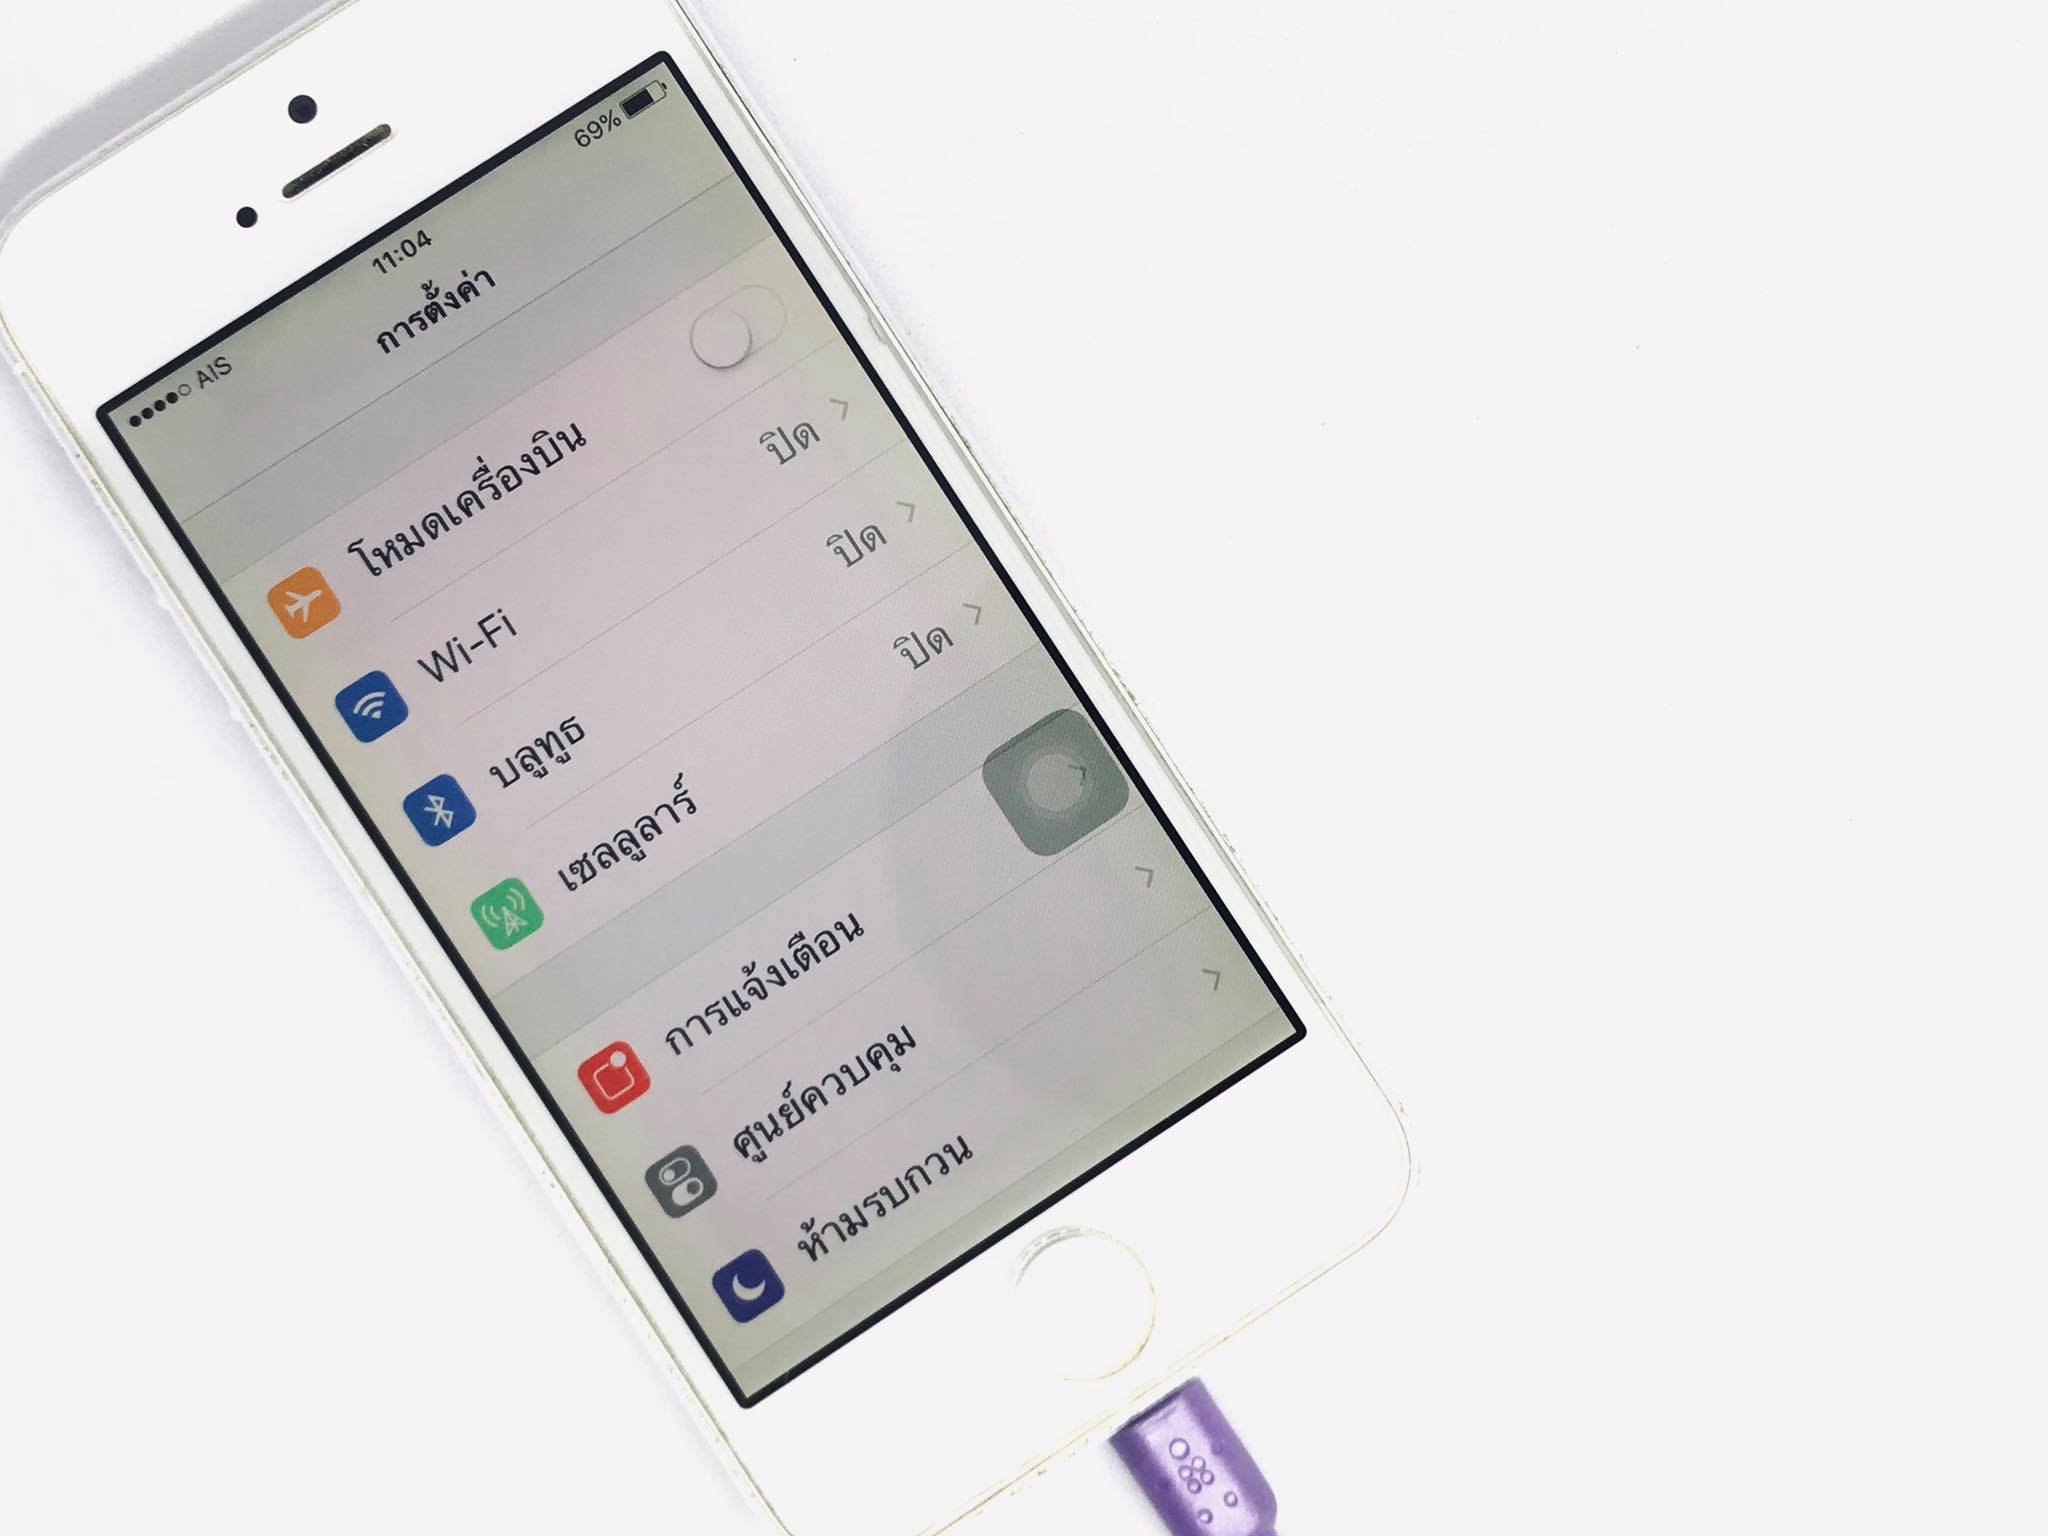
phone, iphone, unlock, gadget, mobile phone, smartphone, text, communication device, portable communications device, technology, product, electronic device, font, Material property, electronics